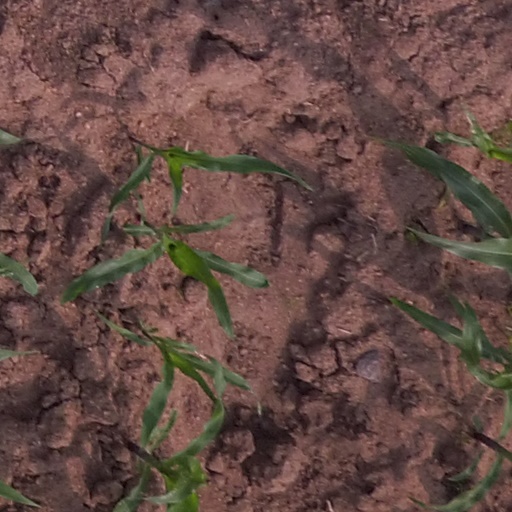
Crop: maize; corn